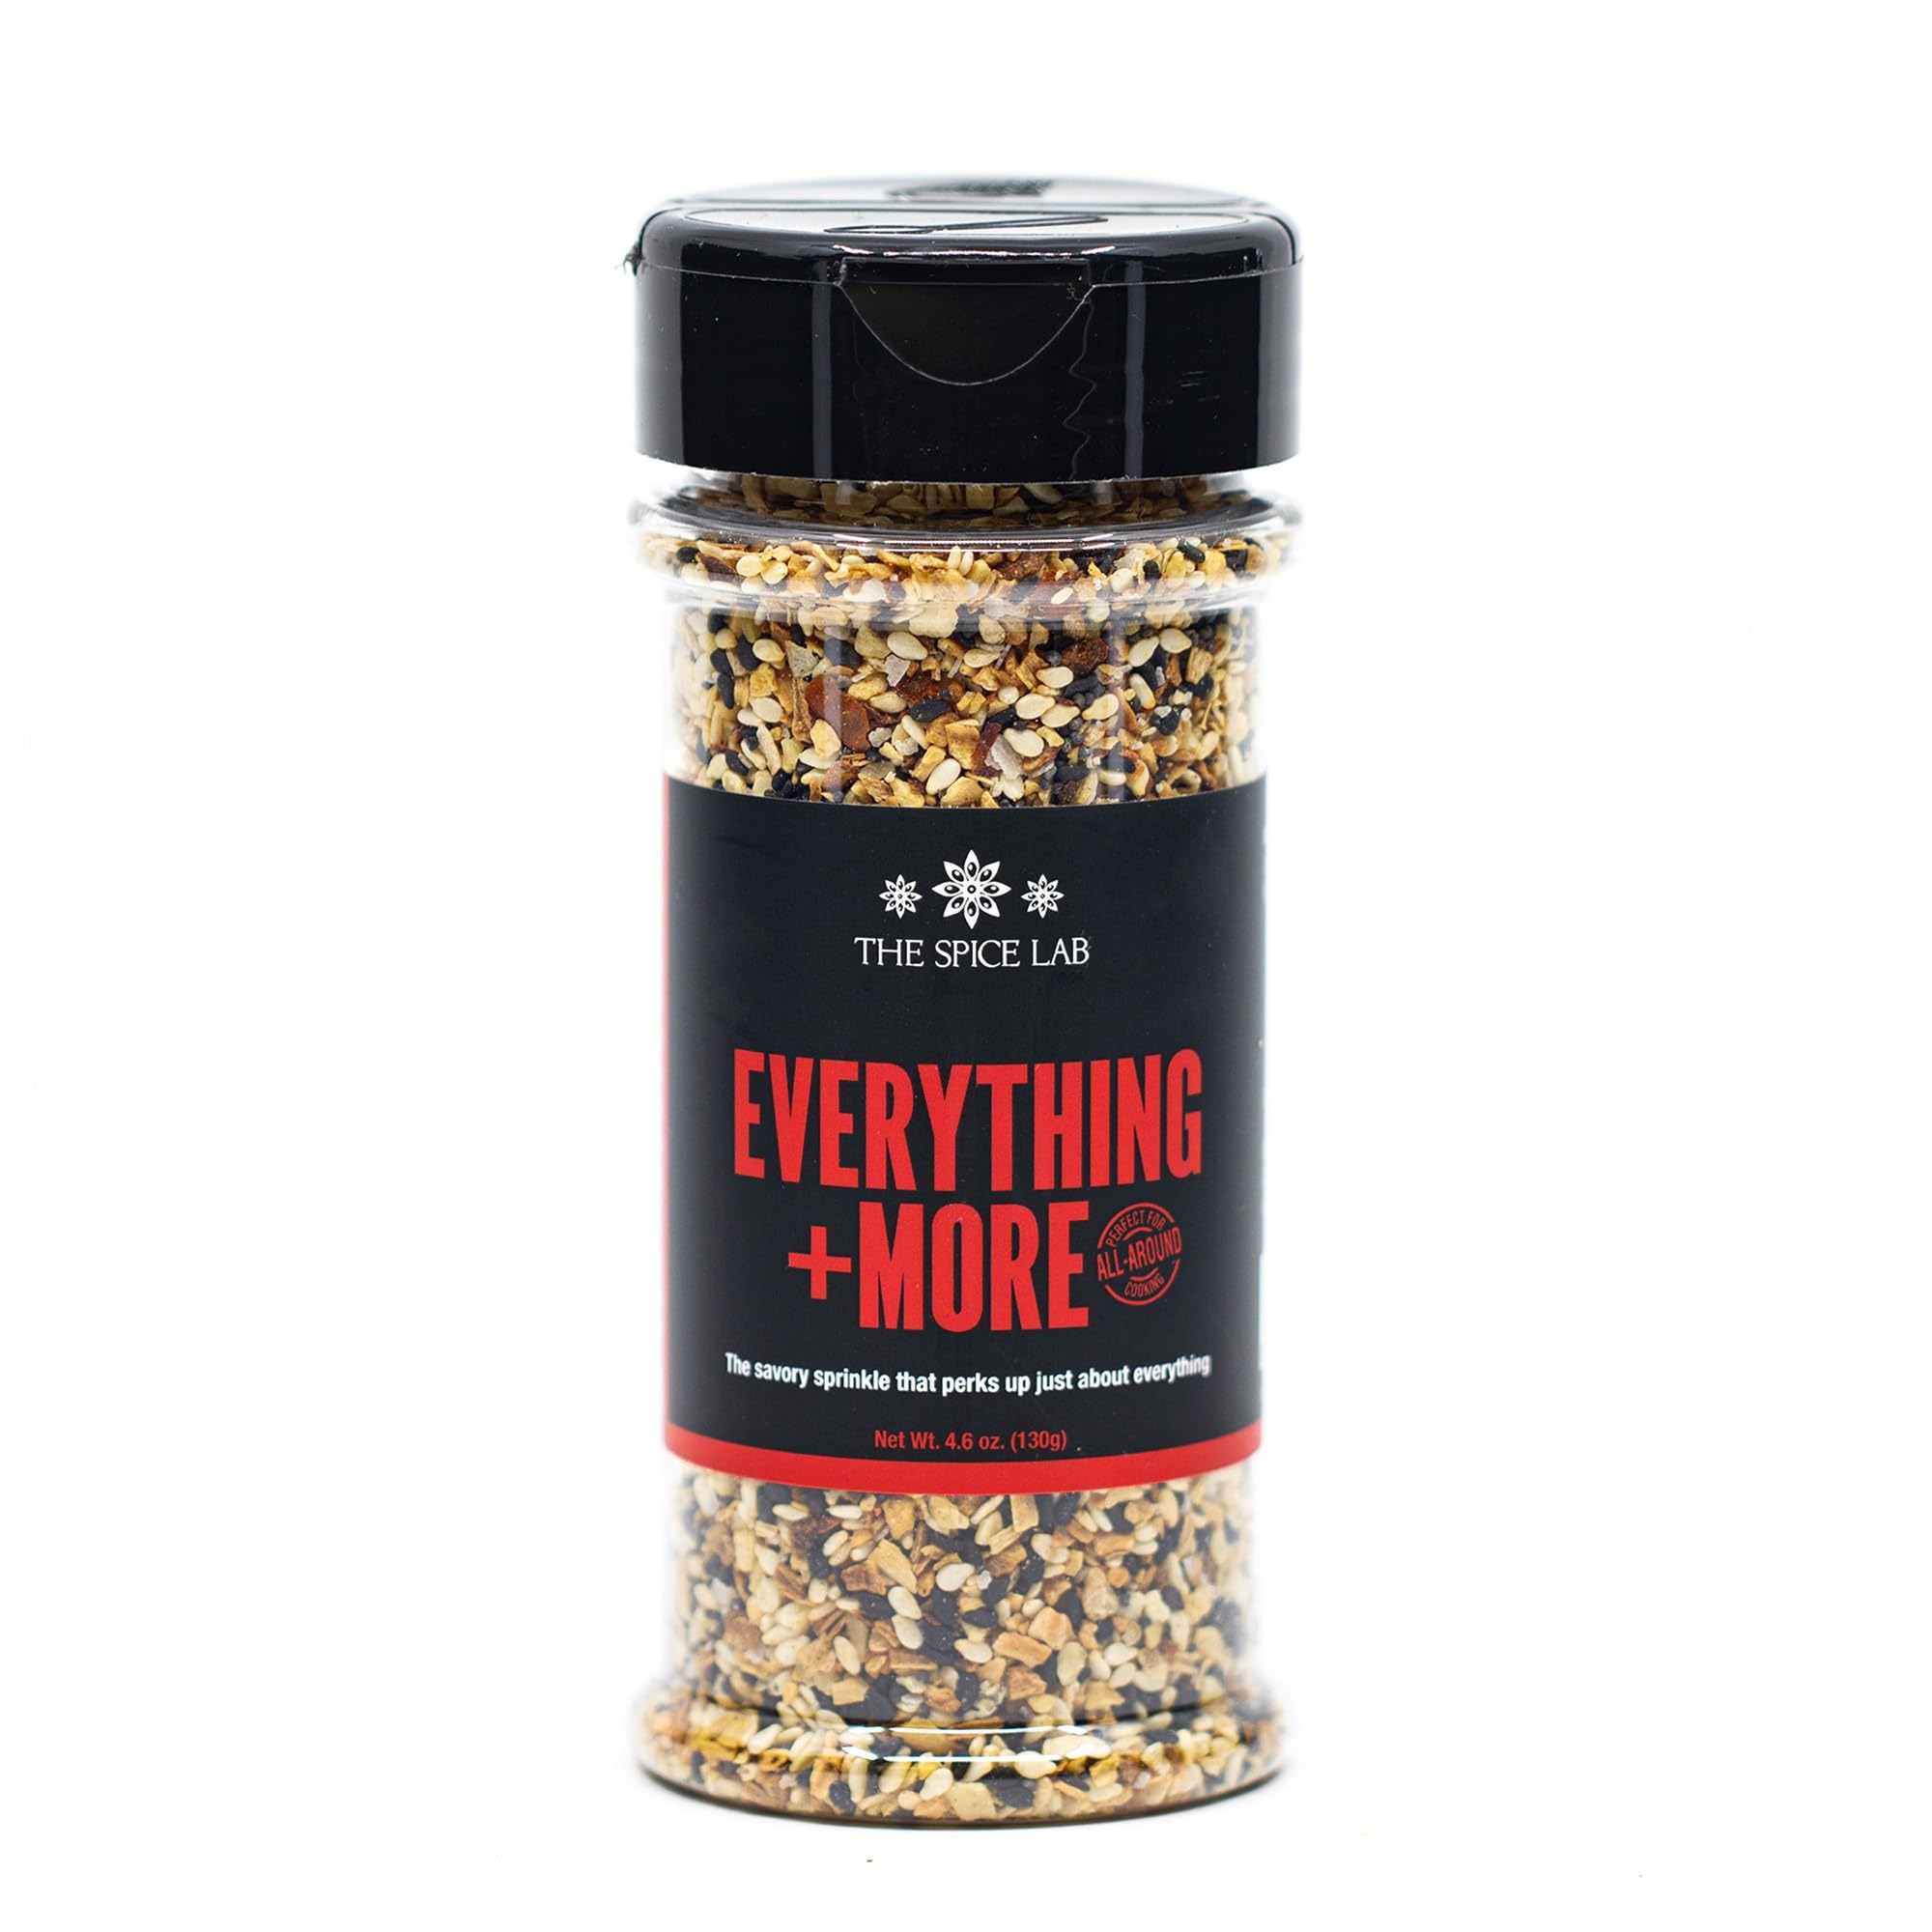
Item Name: The Spice Lab Everything Bagel Seasoning Blend - 4.6 oz Shaker Jar - Premium Everything Seasoning for Bagels - Gourmet PALEO and KETO Approved Spice - The Perfect Everything Bagel Spice - 7079
Bullet Point 1: EVERYTHING BUT THE BAGEL SEASONING: The happy accident (or mysterious experiment?) that took bagels to the next level in the 1980s is now an everything savory blend distinguished by extra crunchy Hudson Valley Salt and a hint of chili spice. A pantry staple, it makes a great gift for gourmet chefs and beginners alike.
Bullet Point 2: EVERYTHING SEASONING: This chef-crafted, savory blend with a subtle kick is the perfect topping for buttered popcorn. Sprinkle it on soft-boiled eggs. Let it boost your barley and rock your risotto. Best used as a finishing or topping spice but try mixing it into frittata ingredients before baking for added, flavorsome goodness.
Bullet Point 3: PREMIUM ALL NATURAL INGREDIENTS: Our tasty blend combines crunchy Hudson Valley salt, sesame seeds, dried onion and garlic, poppy seeds and chili flakes. This seasoning delivers a pure and robust flavor with each application, perfect for enthusiasts of genuine and natural cuisine.
Bullet Point 4: EASY TO USE FOR ANY COOK: Whether you're a home cook or a professional chef, our everything but the bagel spice comes in a convenient, ready-to-use package. it's the perfect addition to any kitchen, offering easy storage and readiness to elevate your dishes with exceptional flavor. this versatile blend simplifies gourmet cooking, making it accessible to create delicious meals with a professional touch anytime.
Bullet Point 5: THE SPICE LAB VALUES: Quality and well-being infused in every pinch. crafted in our USA SQF-certified facility, our everything spice seasoning is Kosher, non-GMO, and gluten-free. prioritizing health, curated without additives. savor the authenticity of Black Rub
Product Description: The Spice Lab Everything Bagel Seasoning Blend - 4.6 oz Shaker Jar - Premium Everything Seasoning for Bagels - Gourmet PALEO and KETO Approved Spice - The Perfect Everything Bagel Spice - 7079 - EVERYTHING BUT THE BAGEL SEASONING: The happy accident (or mysterious experiment?) that took bagels to the next level in the 1980s is now an everything savory blend distinguished by extra crunchy Hudson Valley Salt and a hint of chili spice. A pantry staple, it makes a great gift for gourmet chefs and beginners alike.<P>FLAVOR & USE: This chef-crafted, savory blend with a subtle kick is the perfect topping for buttered popcorn and avocado toast. Sprinkle it on soft-boiled eggs. Let it boost your barley and rock your risotto. Best used as a finishing or topping spice but try mixing it into frittata ingredients before baking for added, flavorsome goodness.
Value: 4.6
Unit: Ounce

Price: 5.74